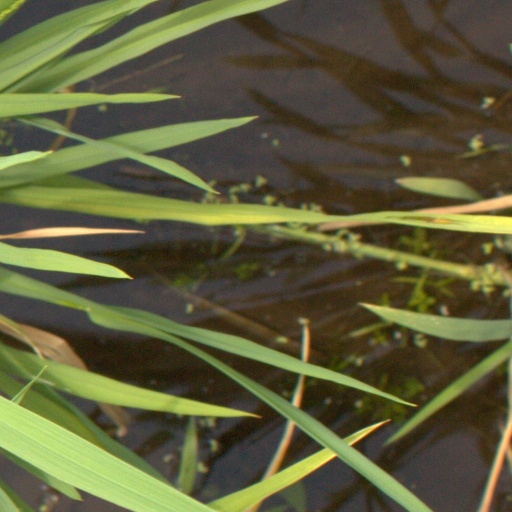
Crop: rice